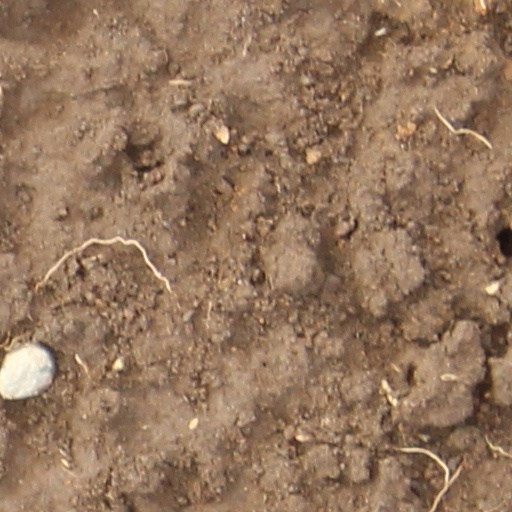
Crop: wheat